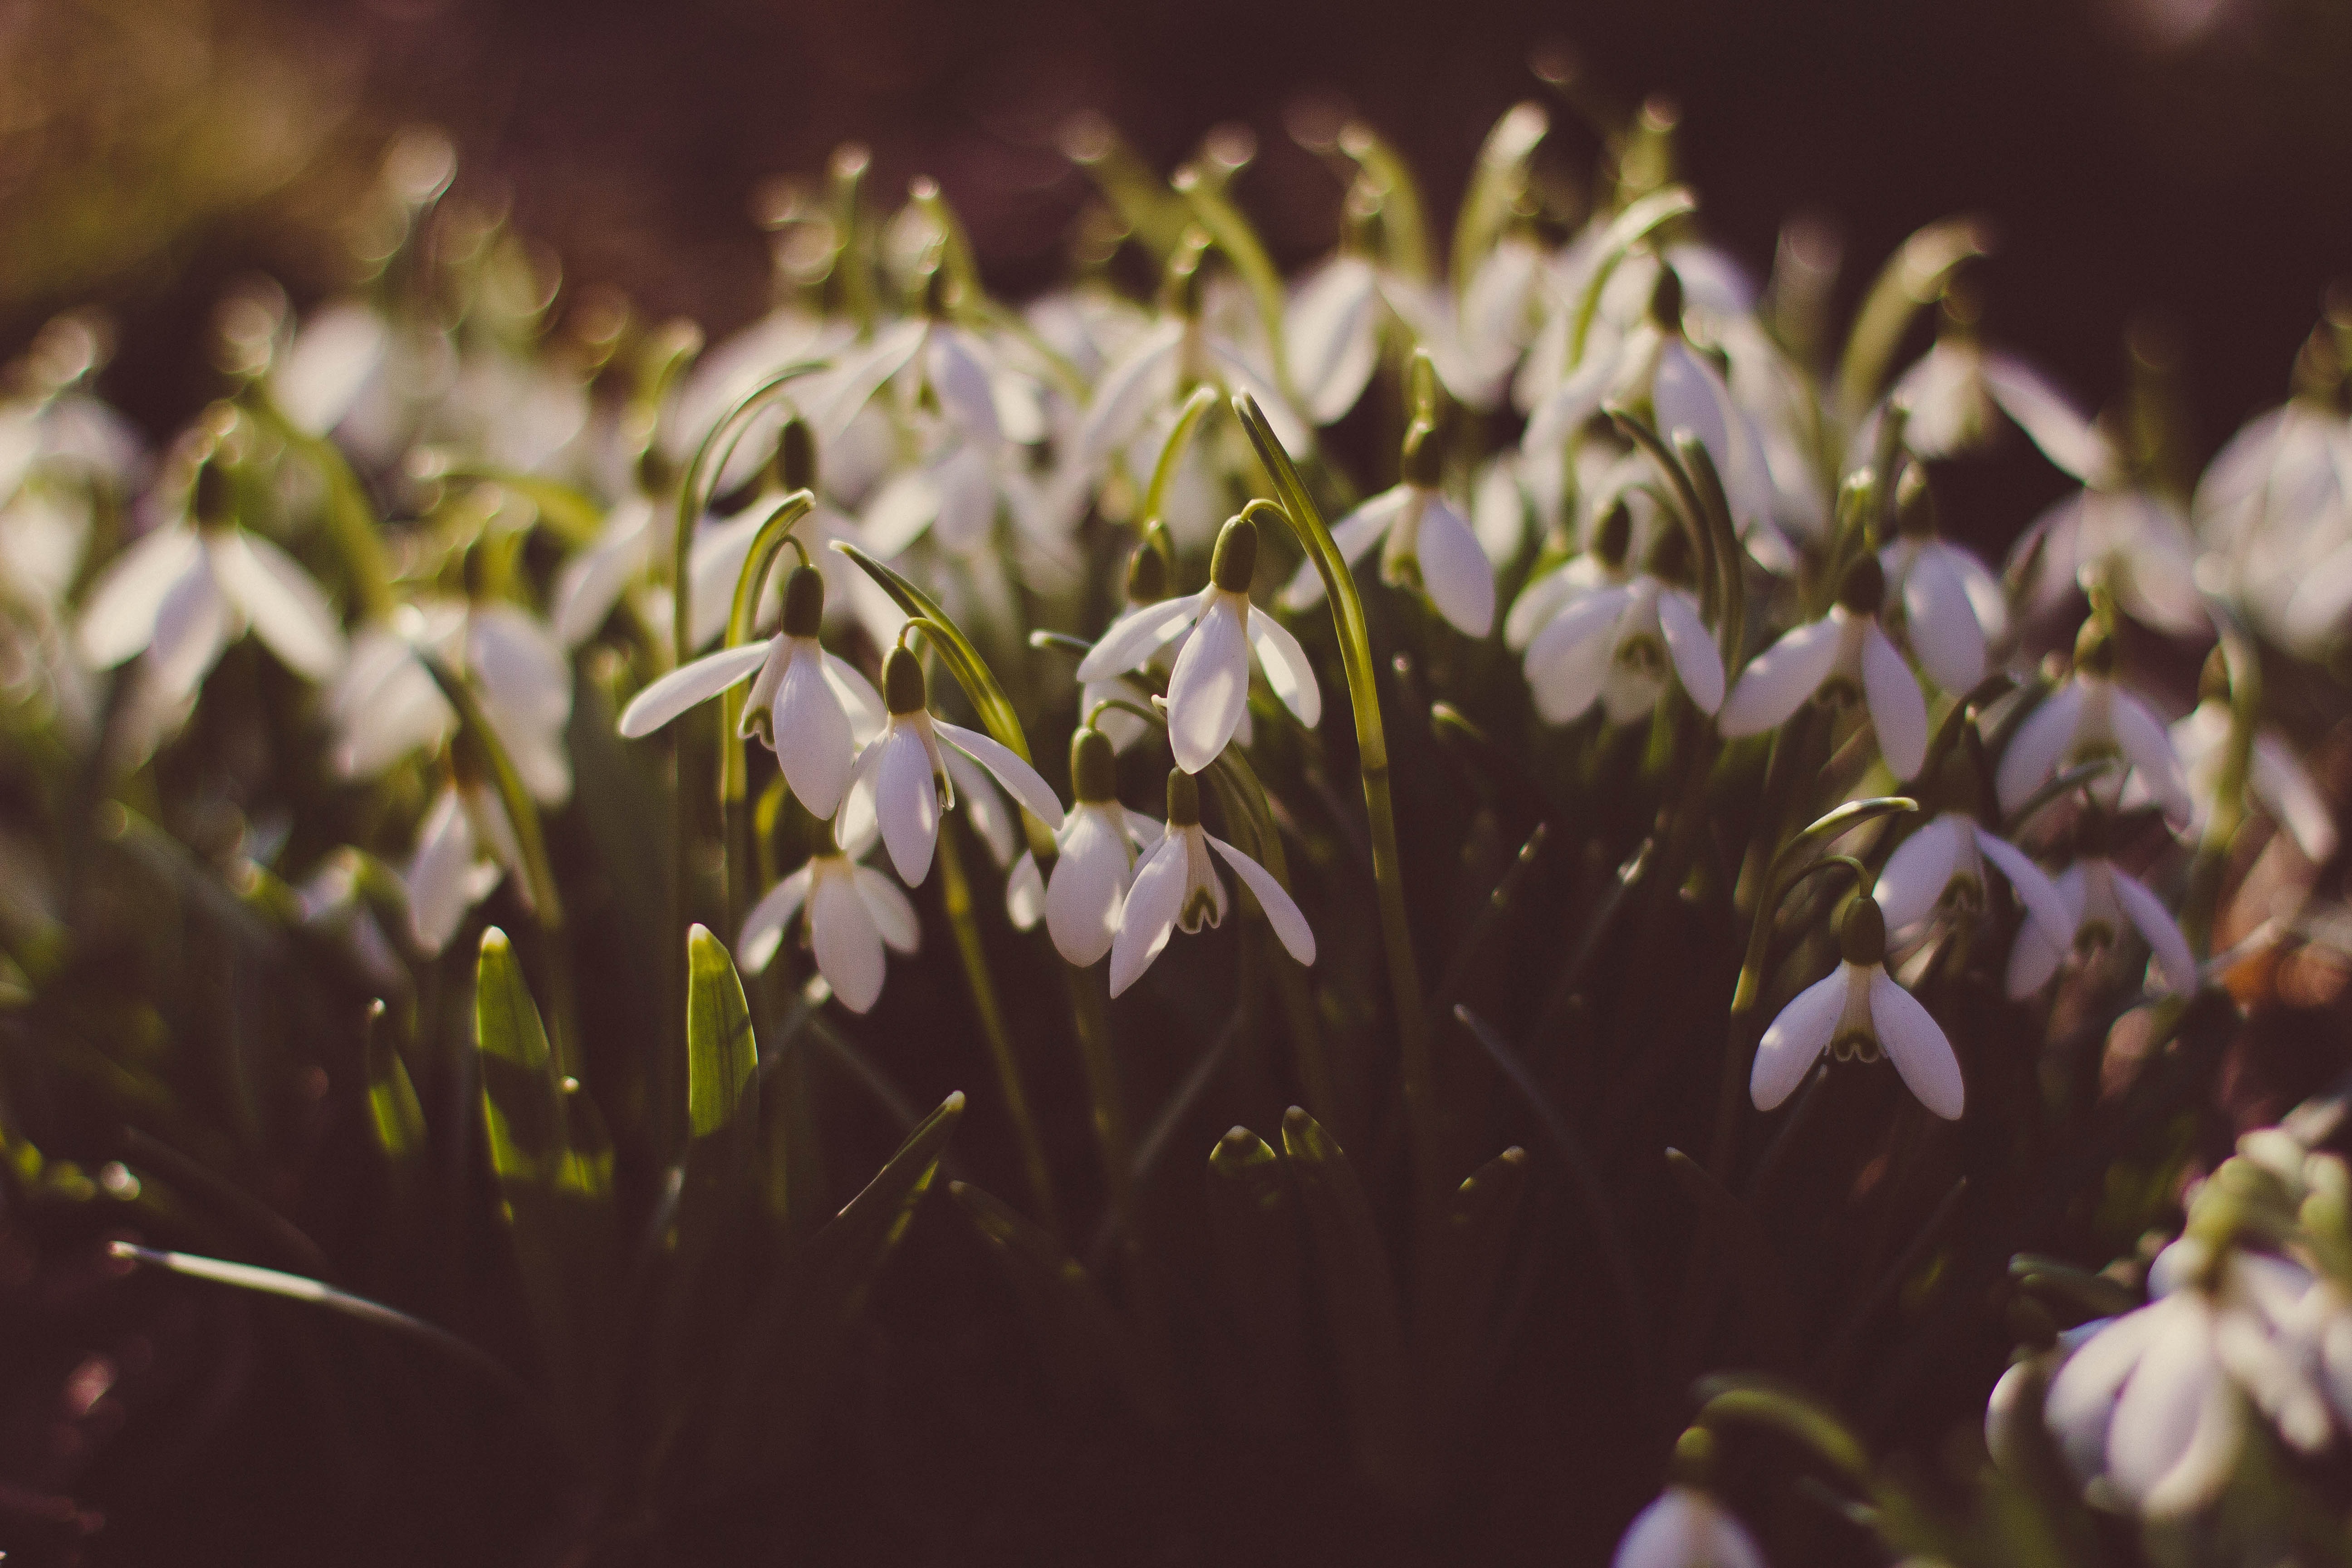
nature, grass, branch, blossom, plant, sunlight, leaf, flower, petal, green, botany, flora, plants, wildflower, flowers, close up, snowdrop, depth of field, galanthus, macro photography, flowering plant, land plant